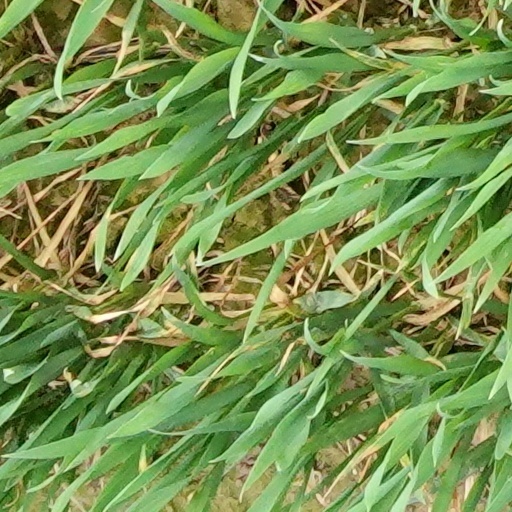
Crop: wheat